Earnie Shavers

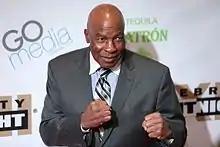
Shavers at Celebrity Fight Night in Phoenix, 2017

Shavers was an exceptionally heavy puncher who stalked his opponents, setting them up for his thunderous right, which was responsible for many of his knockouts, although Angelo Dundee in a "Sports Illustrated" mid-1970s article said "He can get you out of there with any kind of shot", referring to Shavers's ability to inflict damage with a left hook, right cross or right uppercut. Several boxers famous for their tough chins had fallen to Shavers's punches, including Bugner and Ellis who were felled by his uppercut.